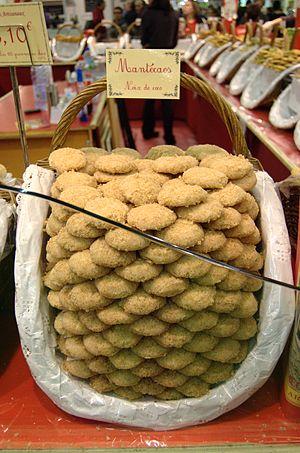
Stand vendant des Montecaos - Salon international de l'agriculture 2009 - Paris - France - 22 février 2009.
Les mantecados ou mantecaos sont des biscuits sablés, parfumés à la cannelle ou au zeste de citron. Ces spécialités sont typiques de la pâtisserie andalouse et se mangent généralement à l’époque des fêtes de fin d’année, particulièrement à Noël. En fonction des ingrédients qui entrent dans la composition de ces biscuits, on peut en distinguer divers types.